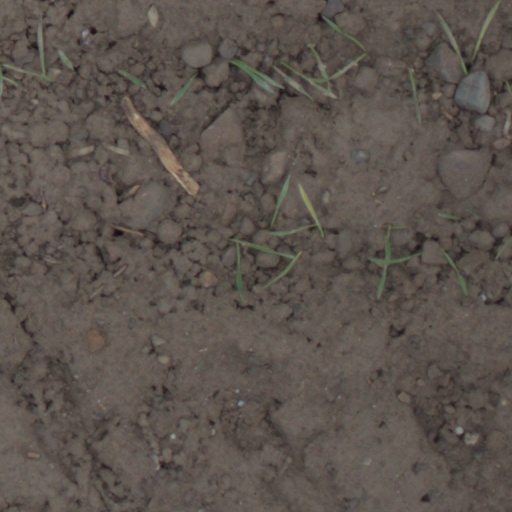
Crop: wheat